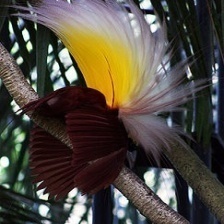
Species: BIRD OF PARADISE
Scientific name: STRELITZIA